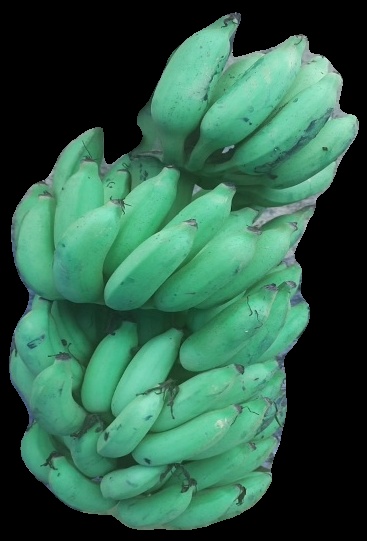
Variety: elakki-bale
Grade: grade2